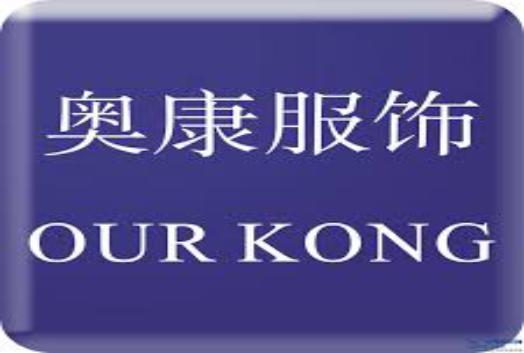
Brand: AOKANG
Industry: Clothes